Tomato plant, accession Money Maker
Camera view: vertical (180 deg); turntable rotation: 120 degrees
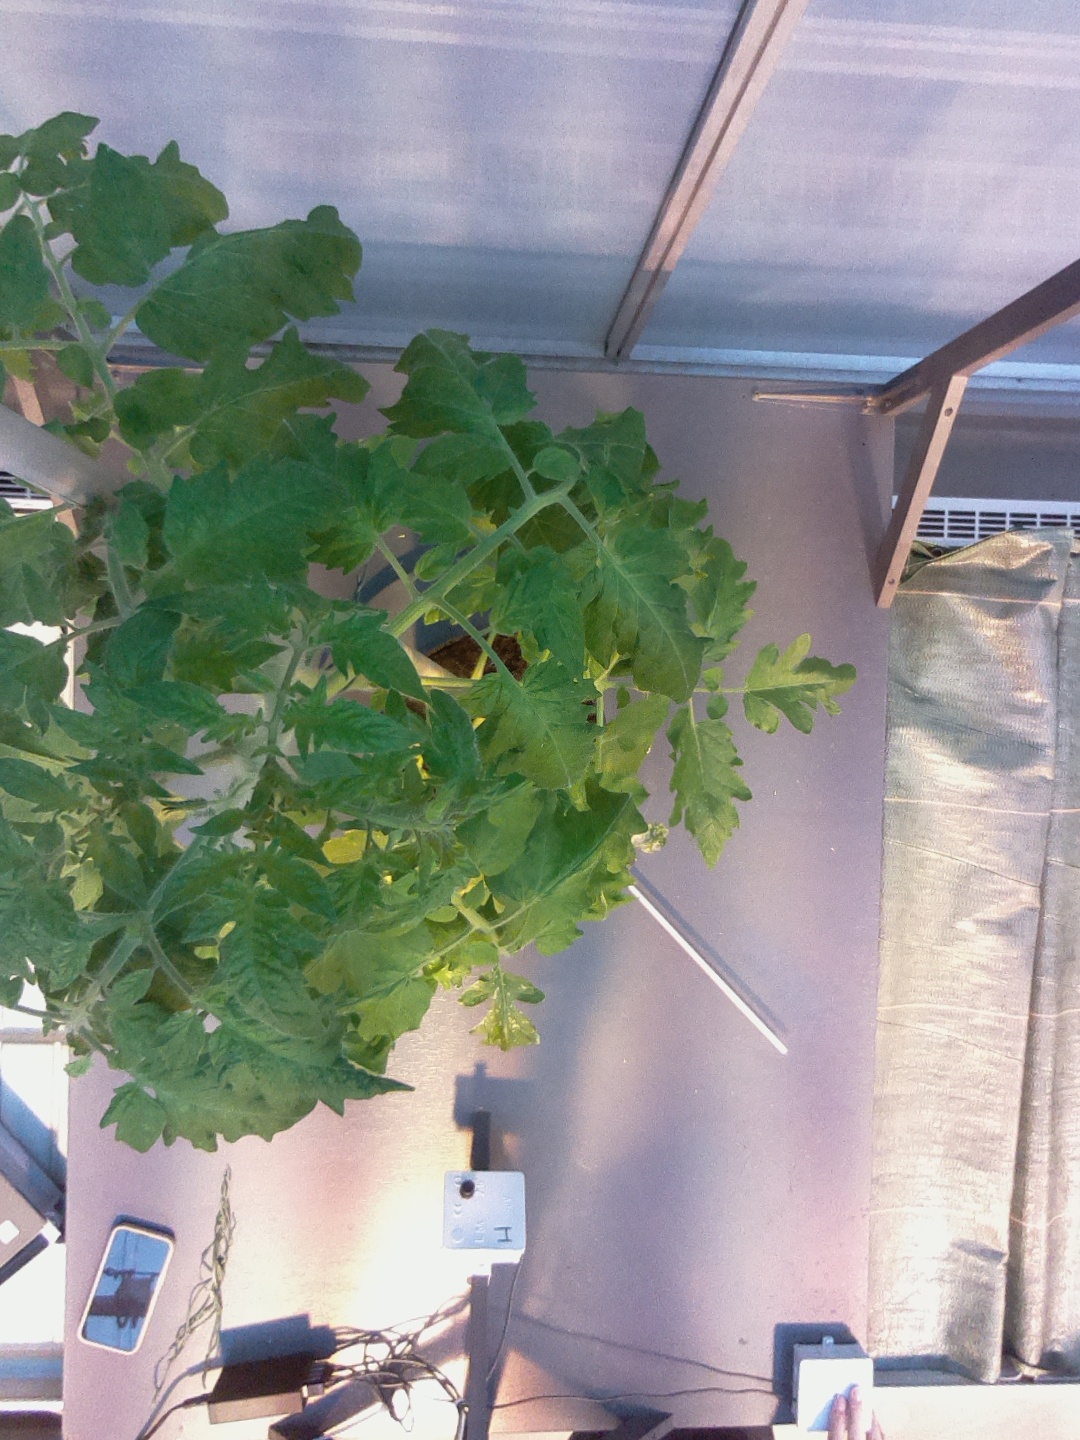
BBCH growth stage 63: 30%-40% of flowers open